Barlow, Pennsylvania

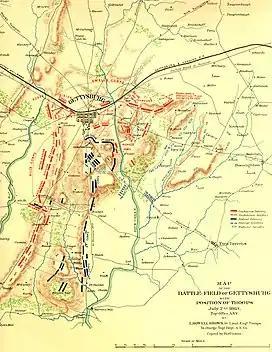
CSA civil war map with exaggerated creek width at Horner's Mill (Big Round Top is on wrong side of Plum R). "Church" is the nearby Rock Creek Chapel.

Barlow (Horner's Mill during the Civil War) is a populated place between the Gettysburg Battlefield and the Mason–Dixon line in Adams County, Pennsylvania, United States, situated at the intersection of Rock Creek and Pennsylvania Route 134. North of the creek on the road summit is the principal facility of the rural community: the 1939 community hall at the Barlow Volunteer Fire Company fire station. The hall is a Cumberland Township polling place and was used by Mamie and Dwight D. Eisenhower after purchasing their nearby farm (President Eisenhower became an honorary company member in 1955). Horner's Mill was the site of an 1861 Union Civil War encampment, and the covered bridge was used by the II Corps and General George G. Meade en route to the 1863 Battle of Gettysburg.